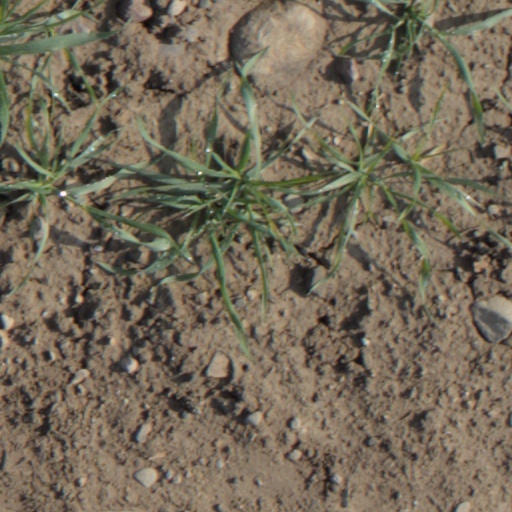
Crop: wheat